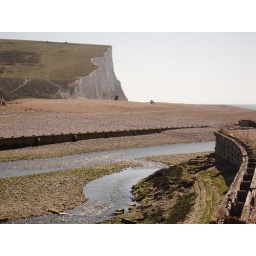
Tide is out - estuary mouth and river wall in foreground